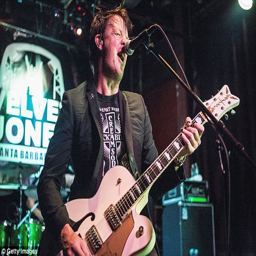
person said the songs on his new solo album sound nothing like artist